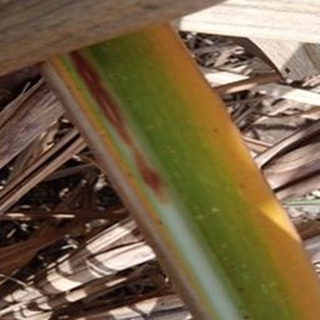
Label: sugarcane_red_rot